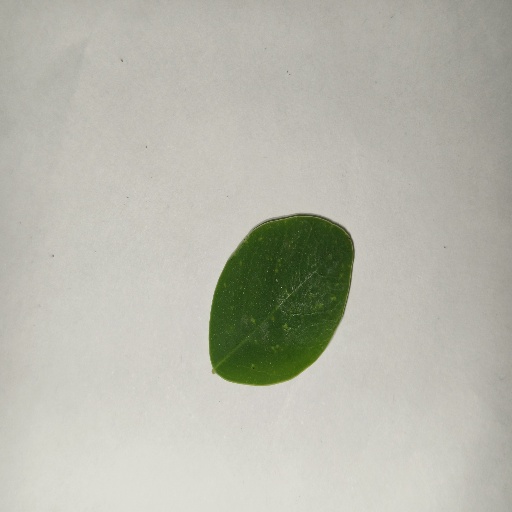
Species: Sojina
Leaf condition: Healthy Leaf